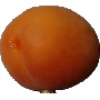
Label: Apricot 1